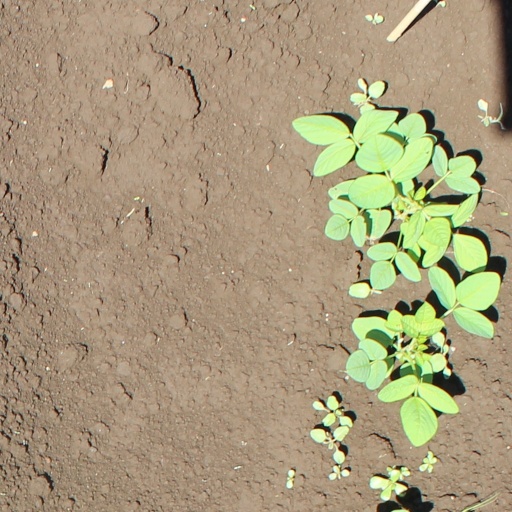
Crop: soybean